The Motels

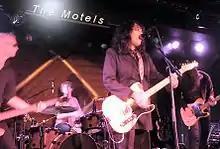
The Motels performing live in 2011

The Motels are an American new wave band from Berkeley, California, that is best known for the singles "Only the Lonely" and "Suddenly Last Summer", each of which peaked at No. 9 on the "Billboard" Hot 100, in 1982 and 1983, respectively. In 1980, The Motels' song "Total Control" reached No. 7 on the Australian chart (for two weeks), and their song "Danger" reached No. 15 on the French chart.